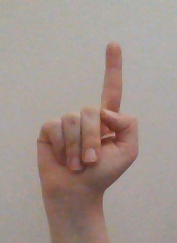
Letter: bb